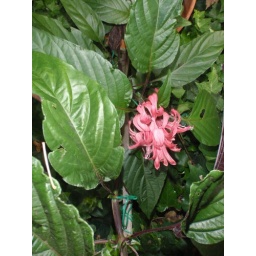
Oyster plant in flower